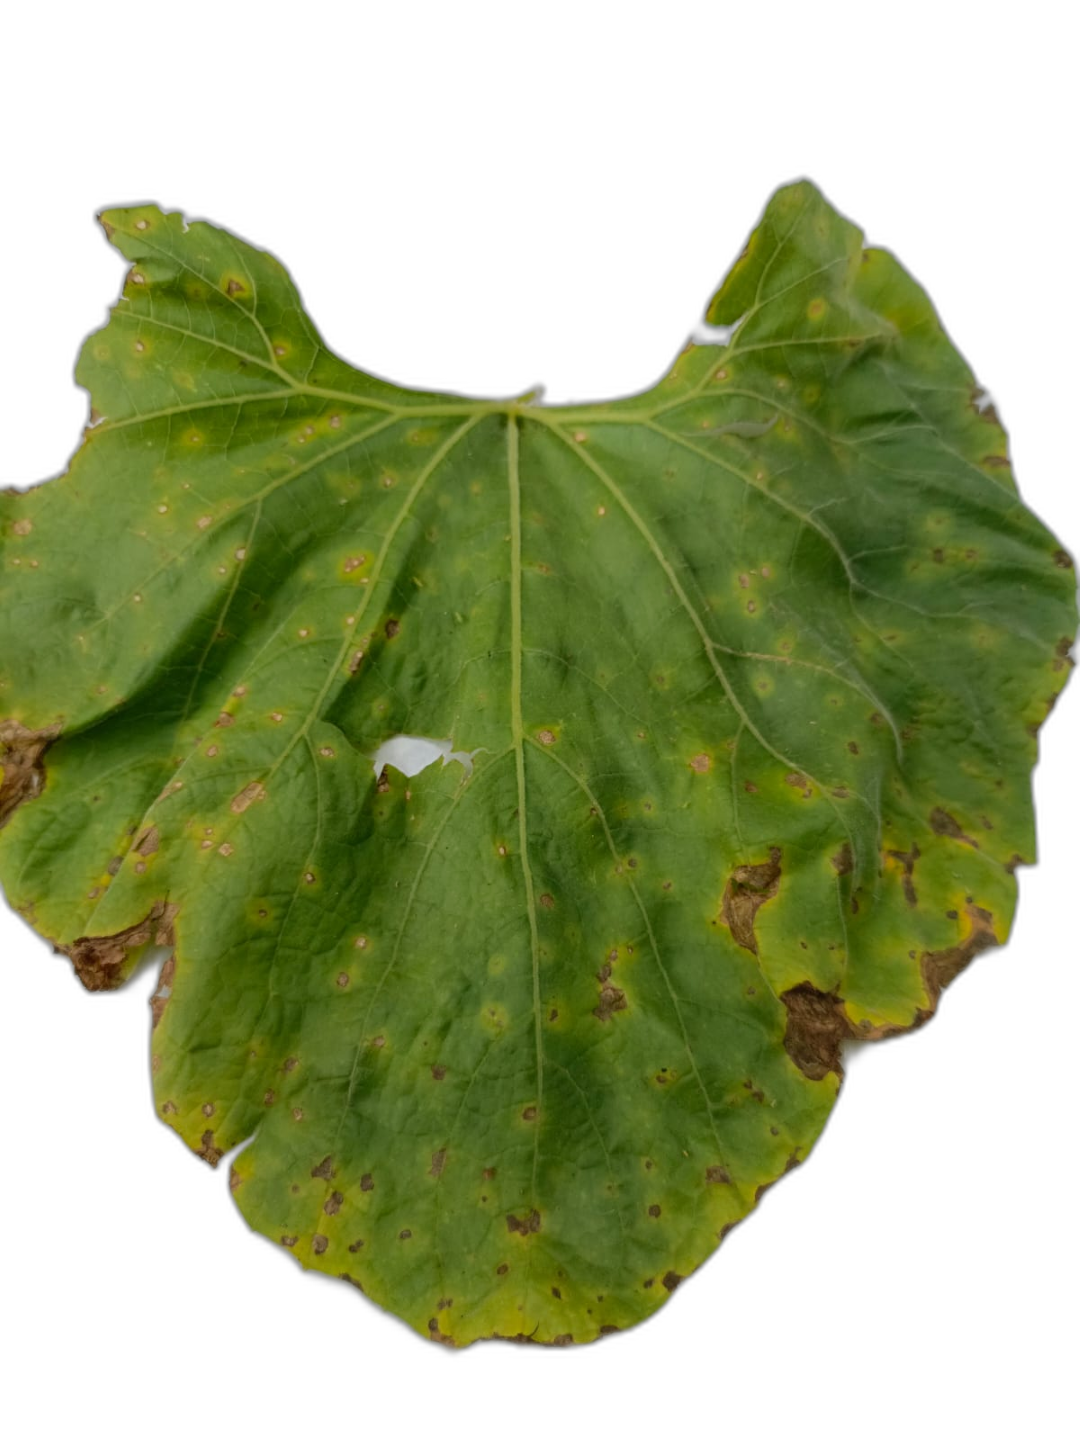
Crop: Bottle Gourd
Label: Anthracnose